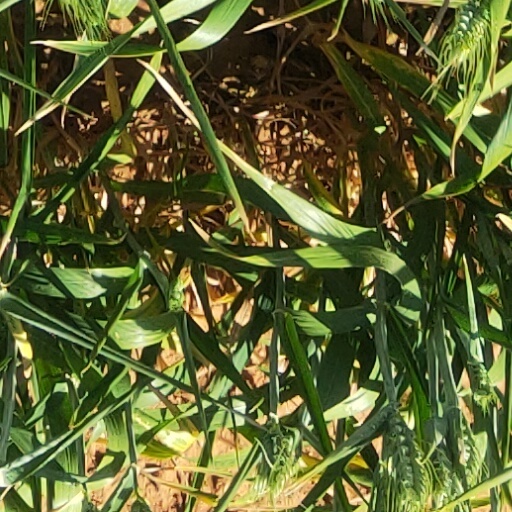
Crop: wheat